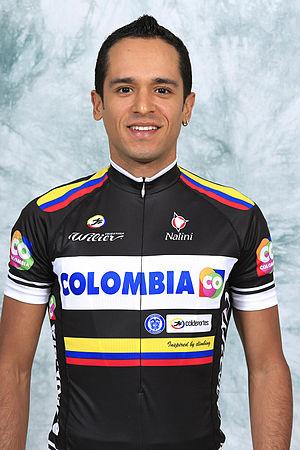
Daliver Ospina Navarro, né le 9 octobre 1985 à Palmira, est un coureur cycliste colombien, membre de l'équipe Super GIROS-Alcaldía de Manizales.